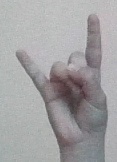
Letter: la